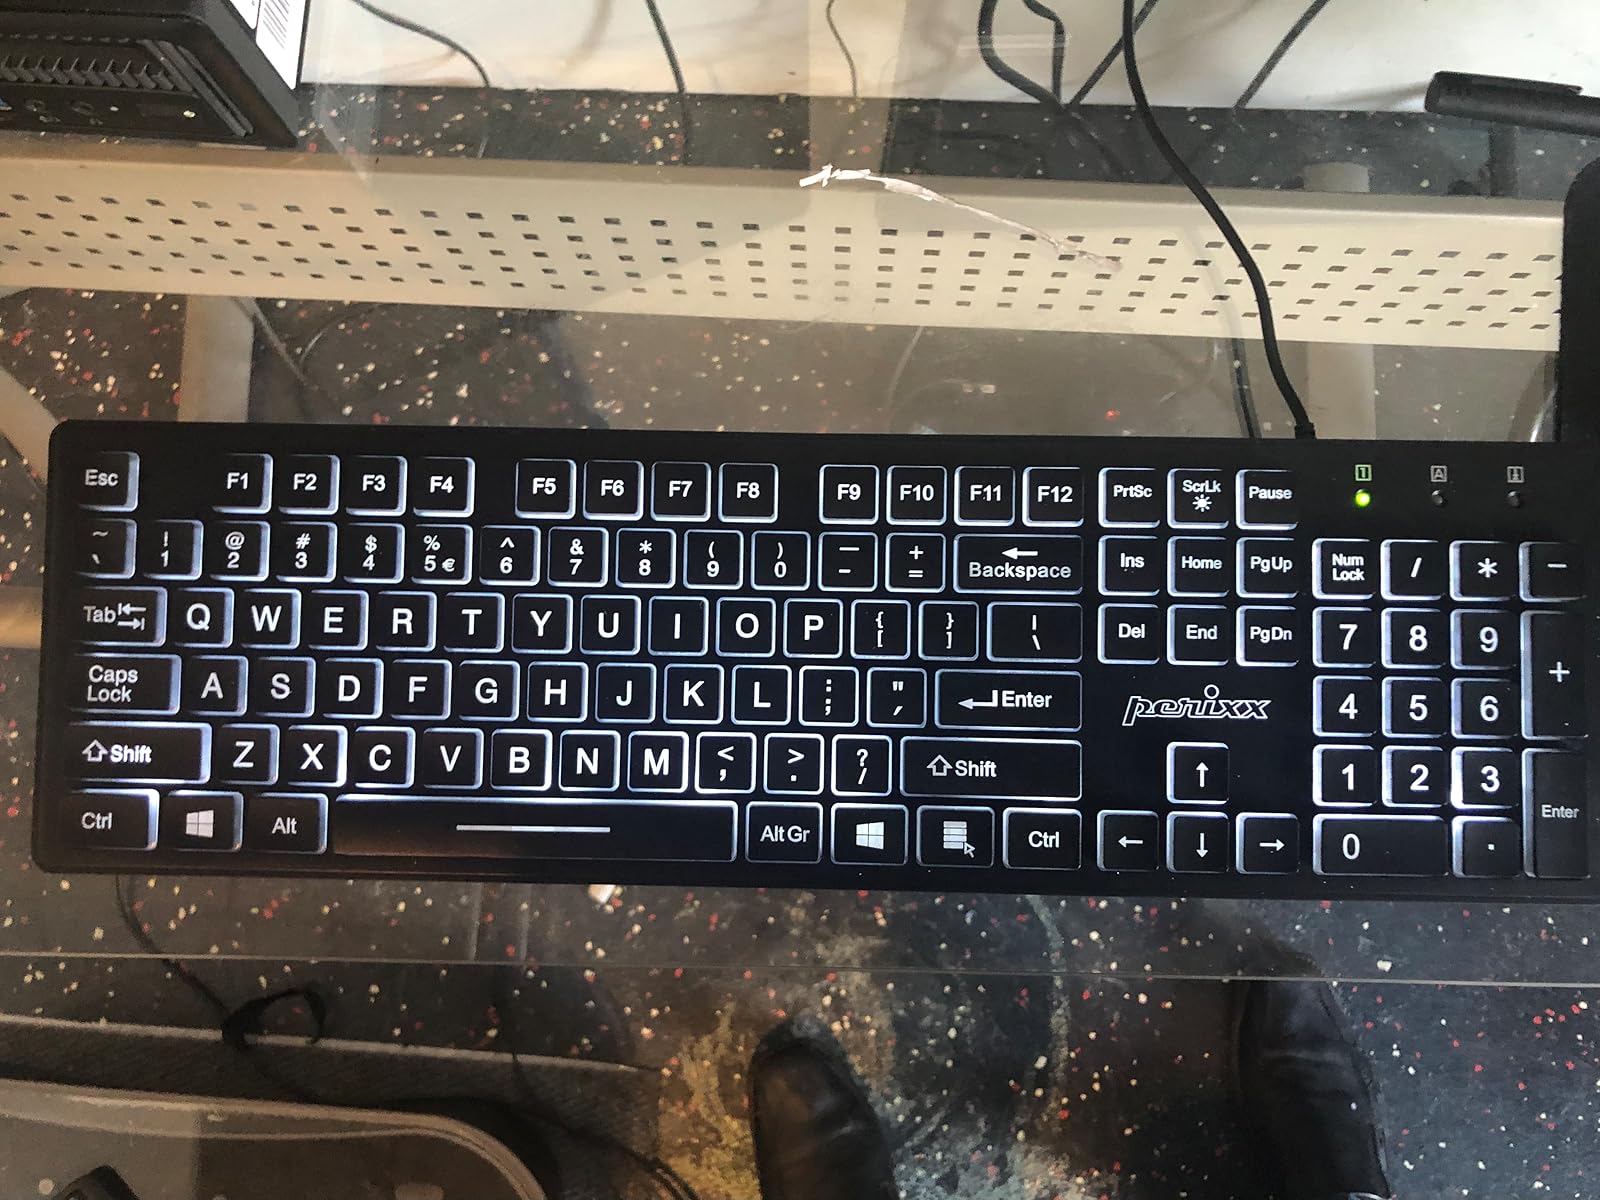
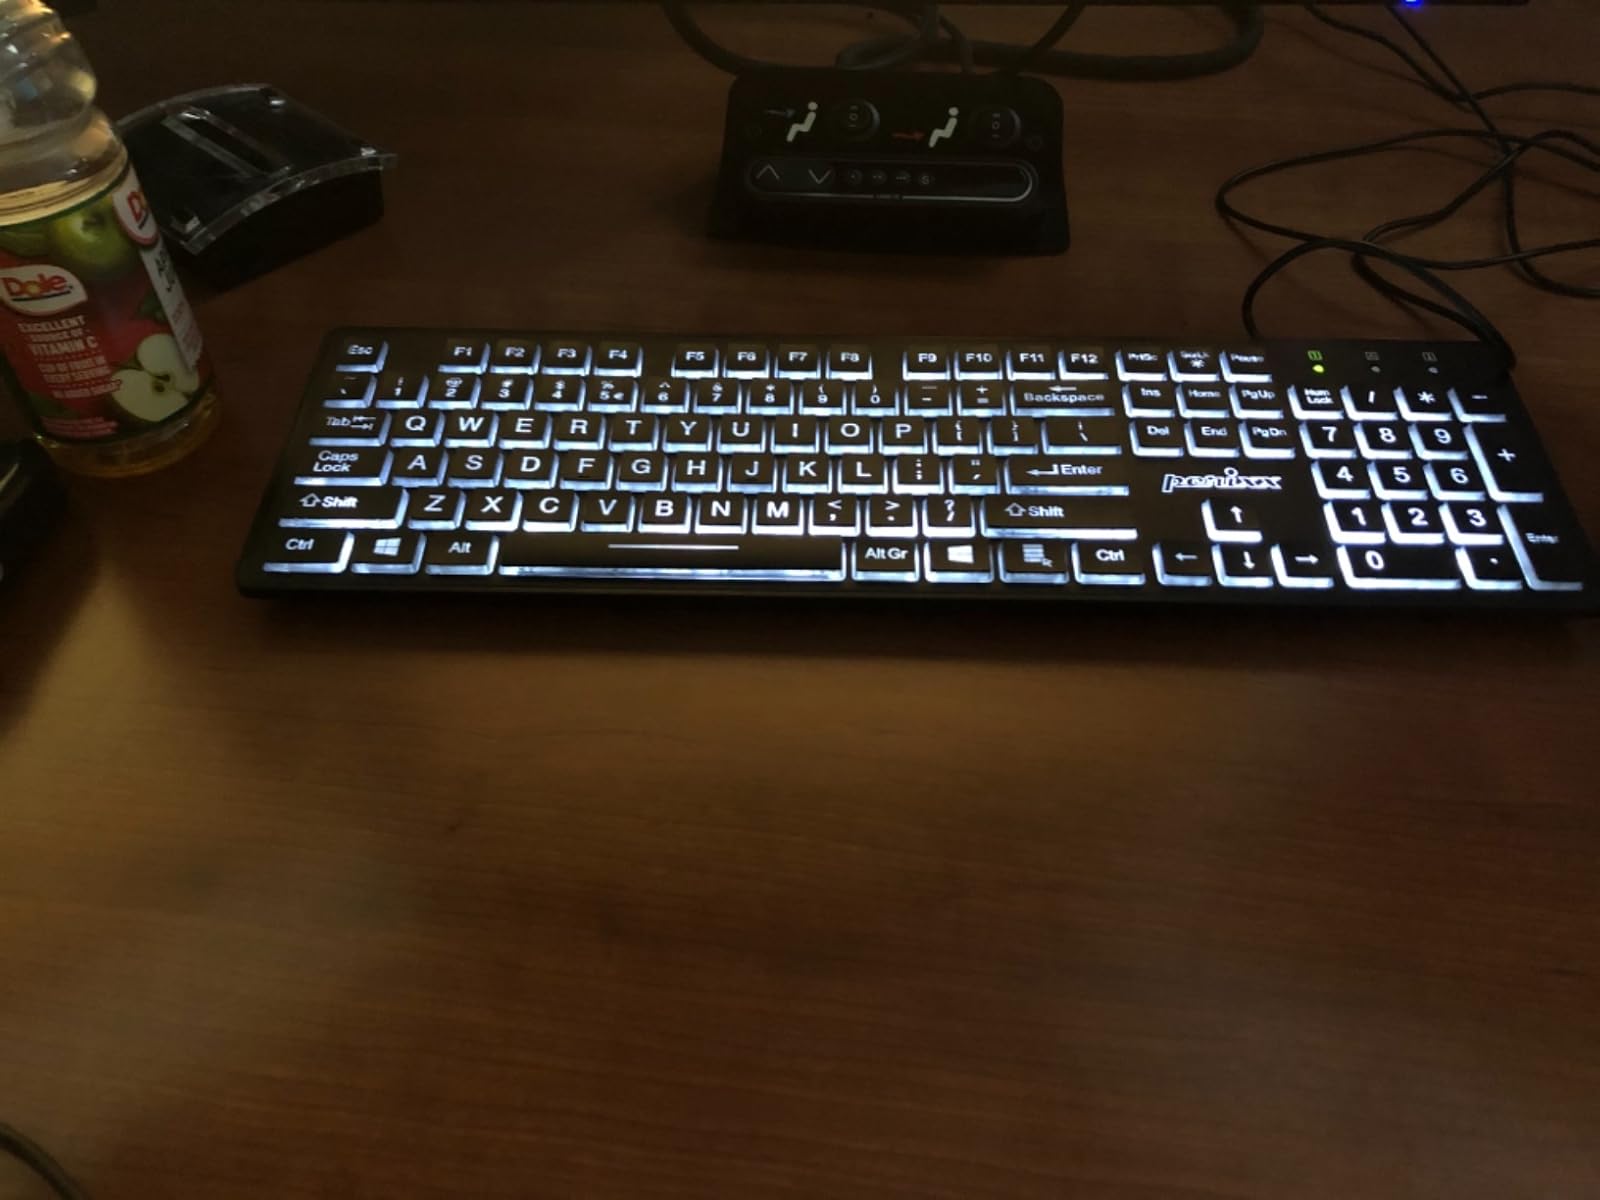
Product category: keyboard
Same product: yes